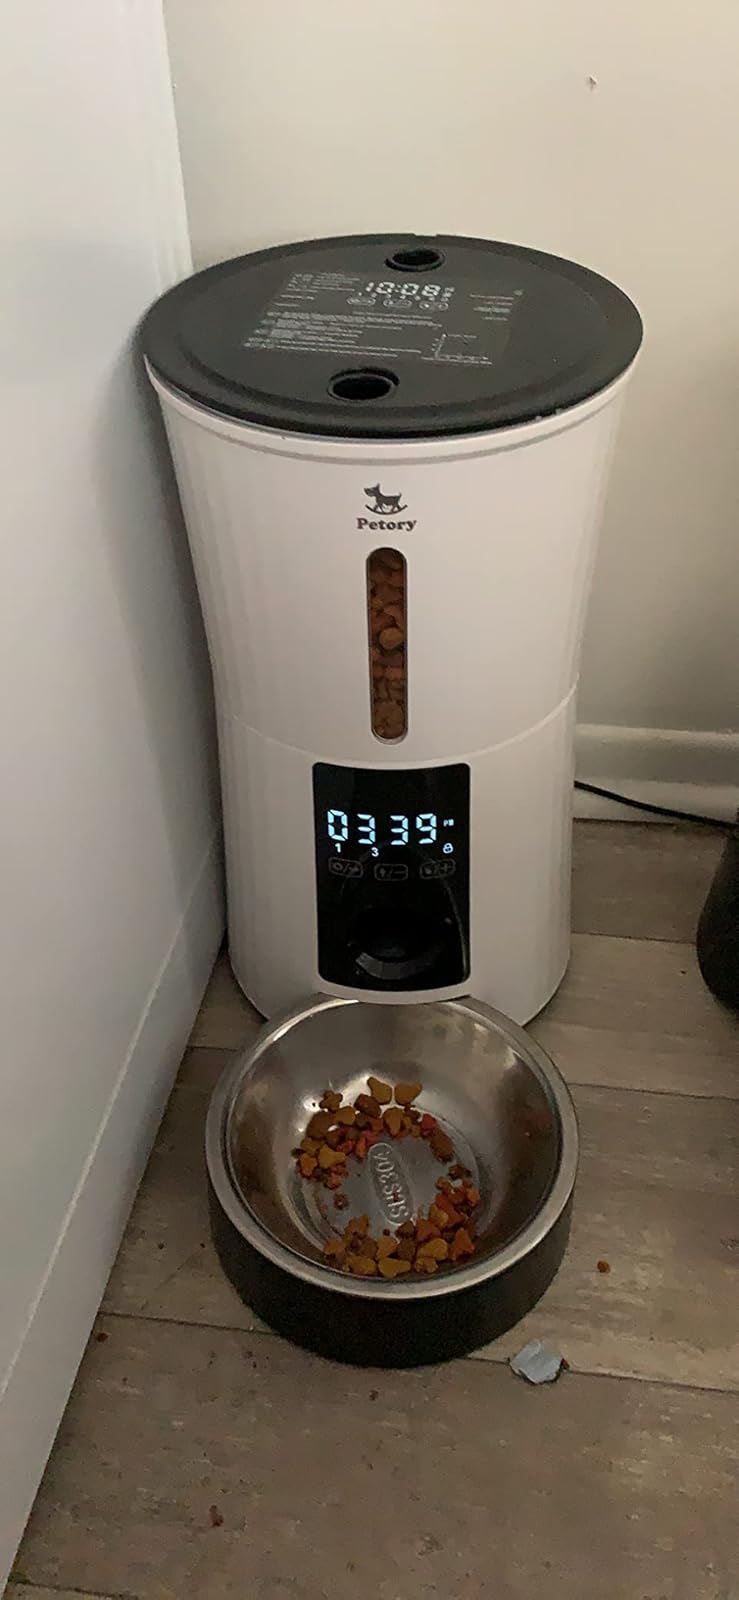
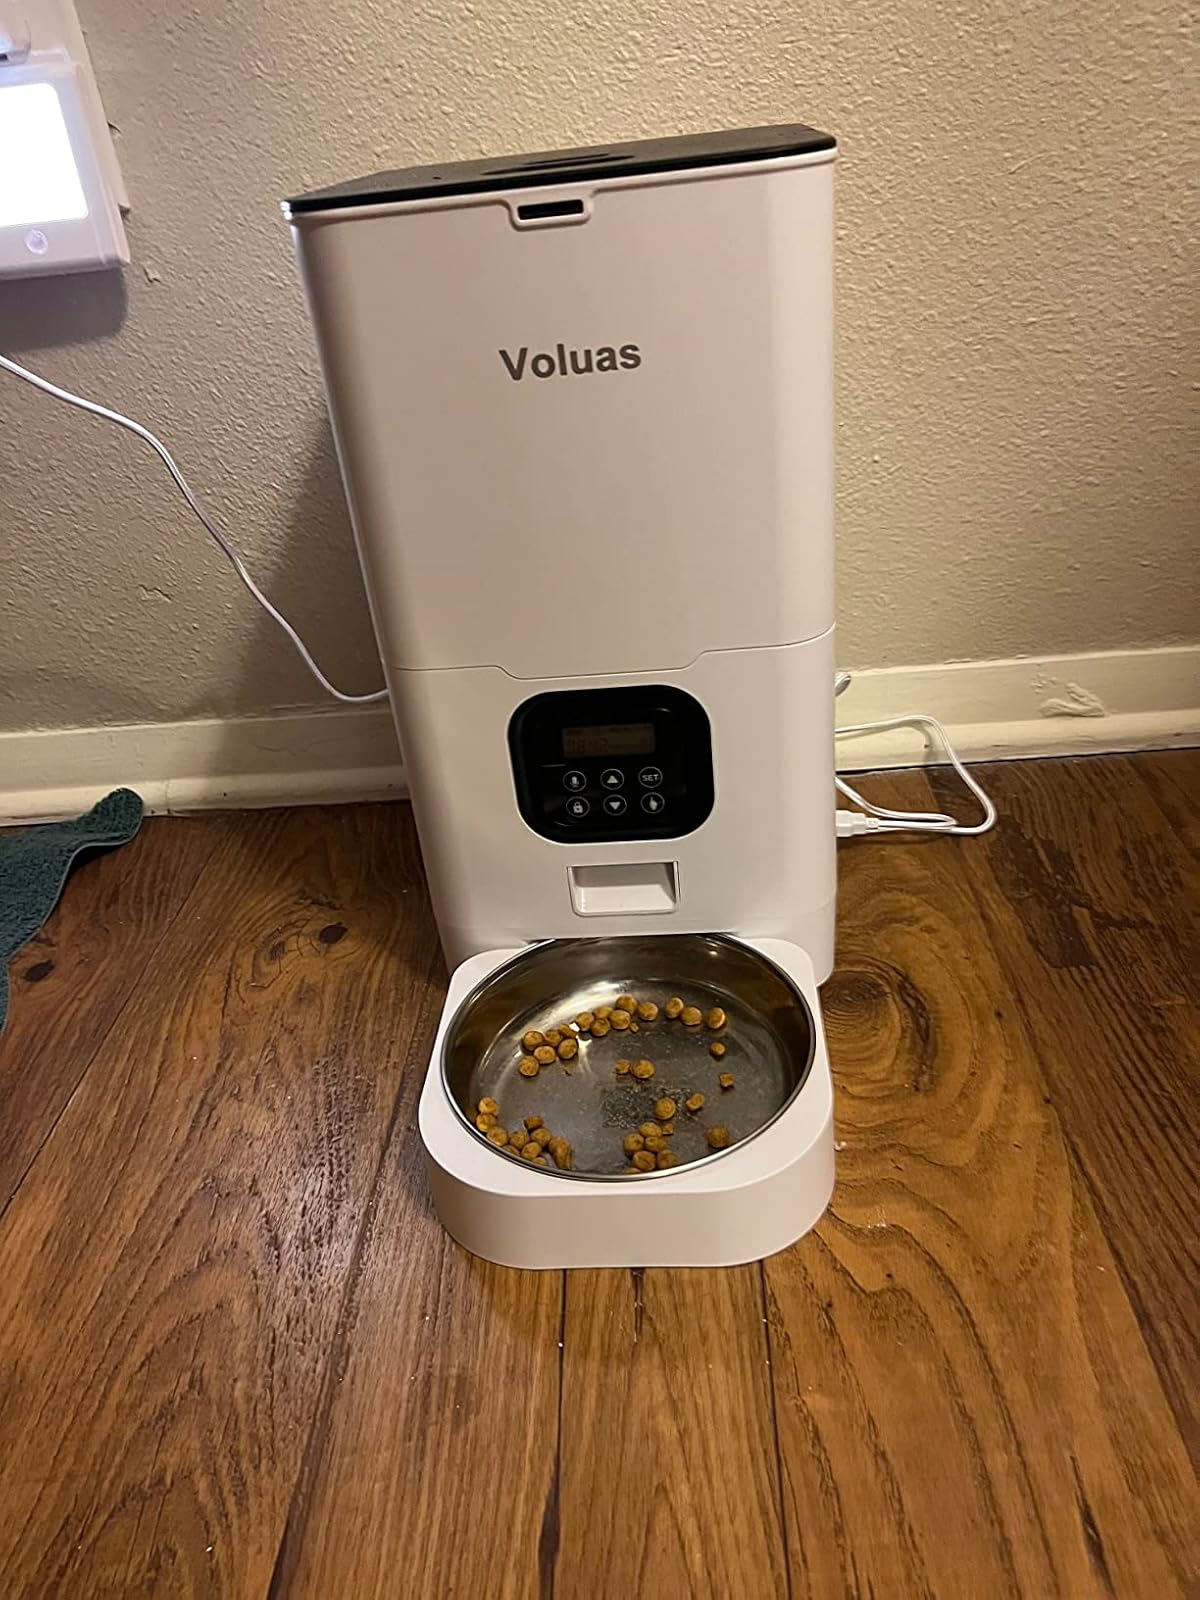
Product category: items_feeder
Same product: no